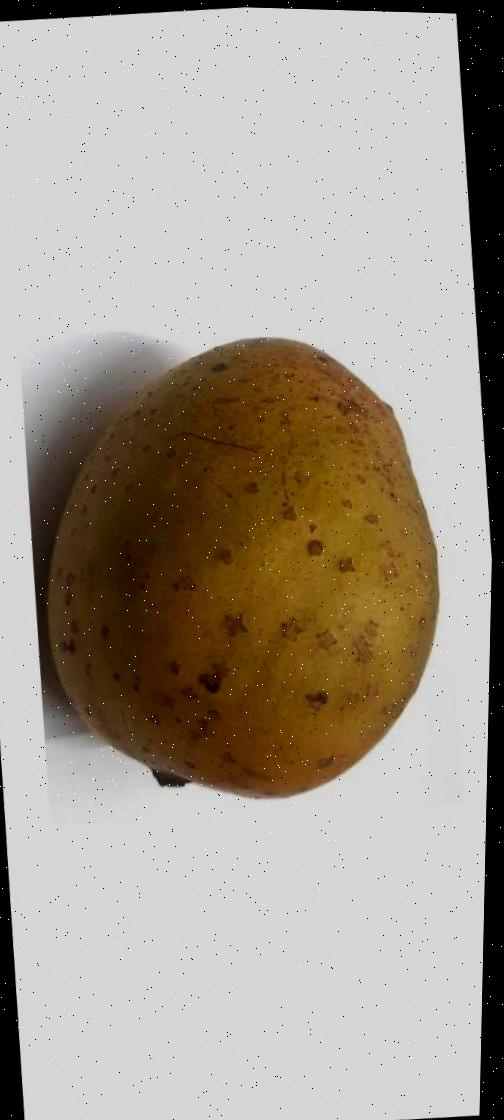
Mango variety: Gourmoti